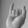
ASL letter: I